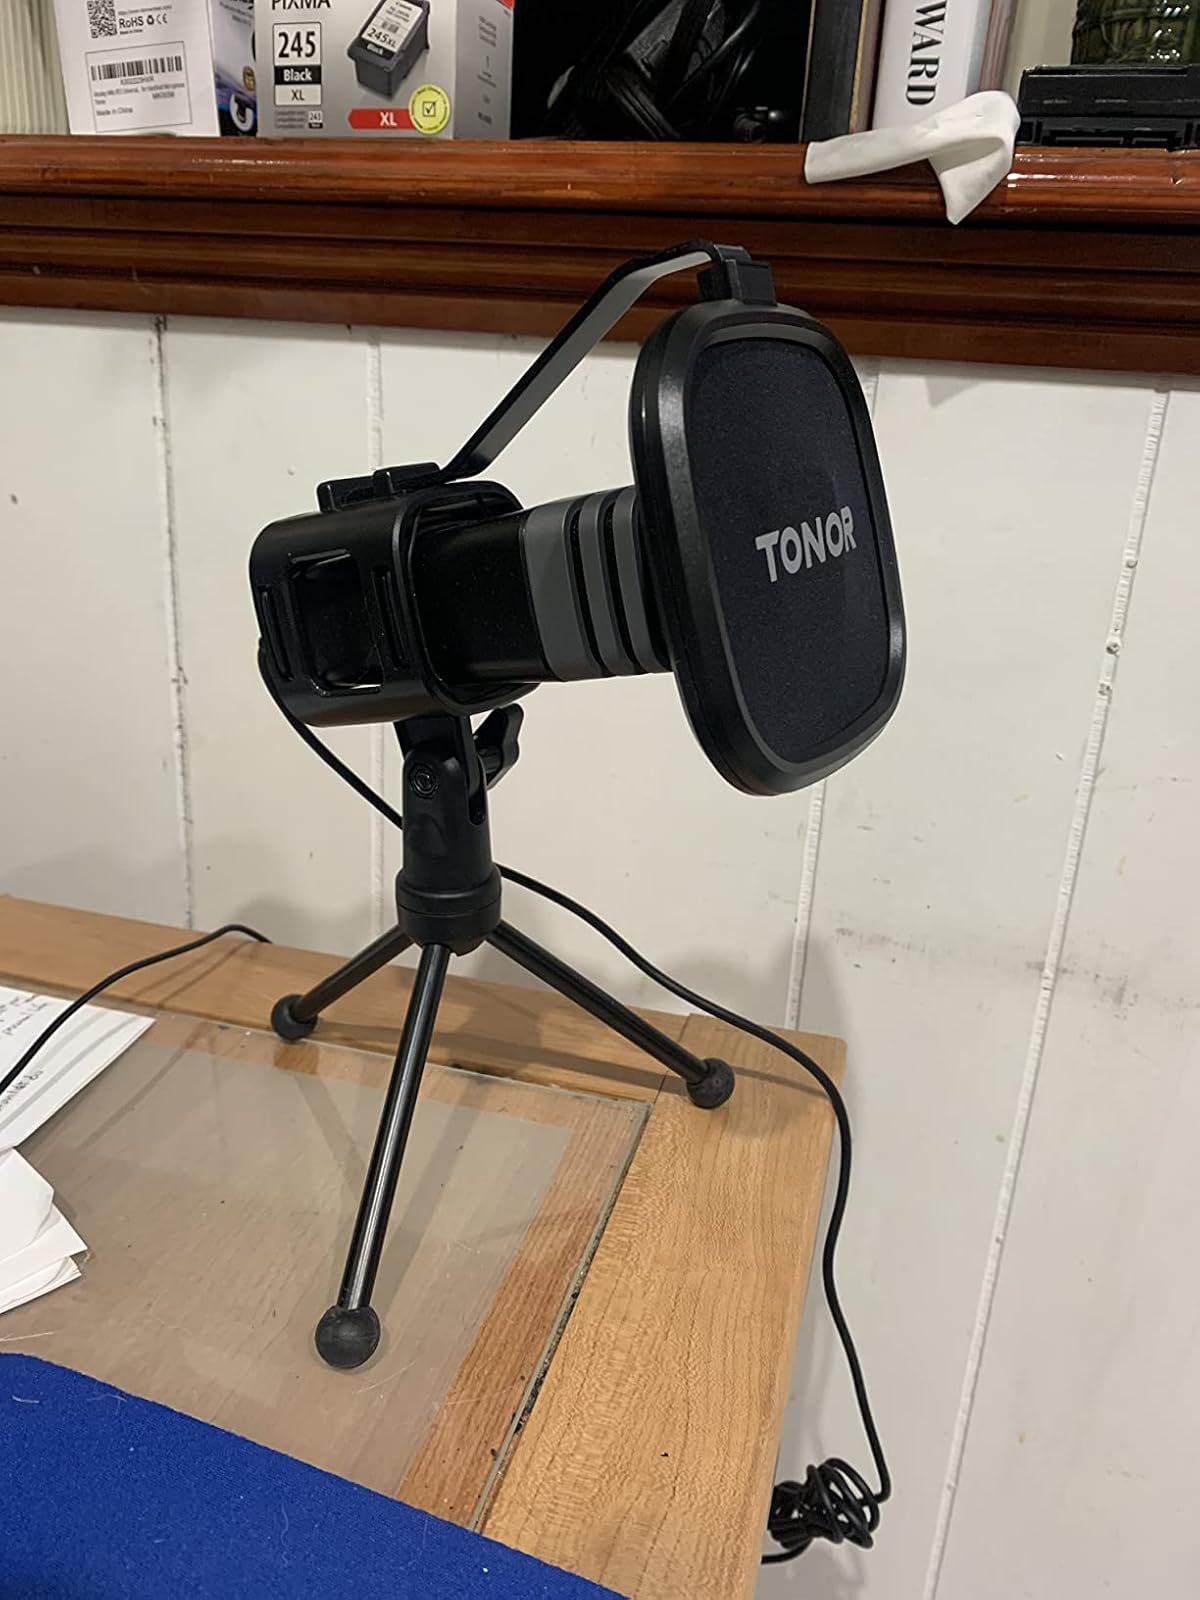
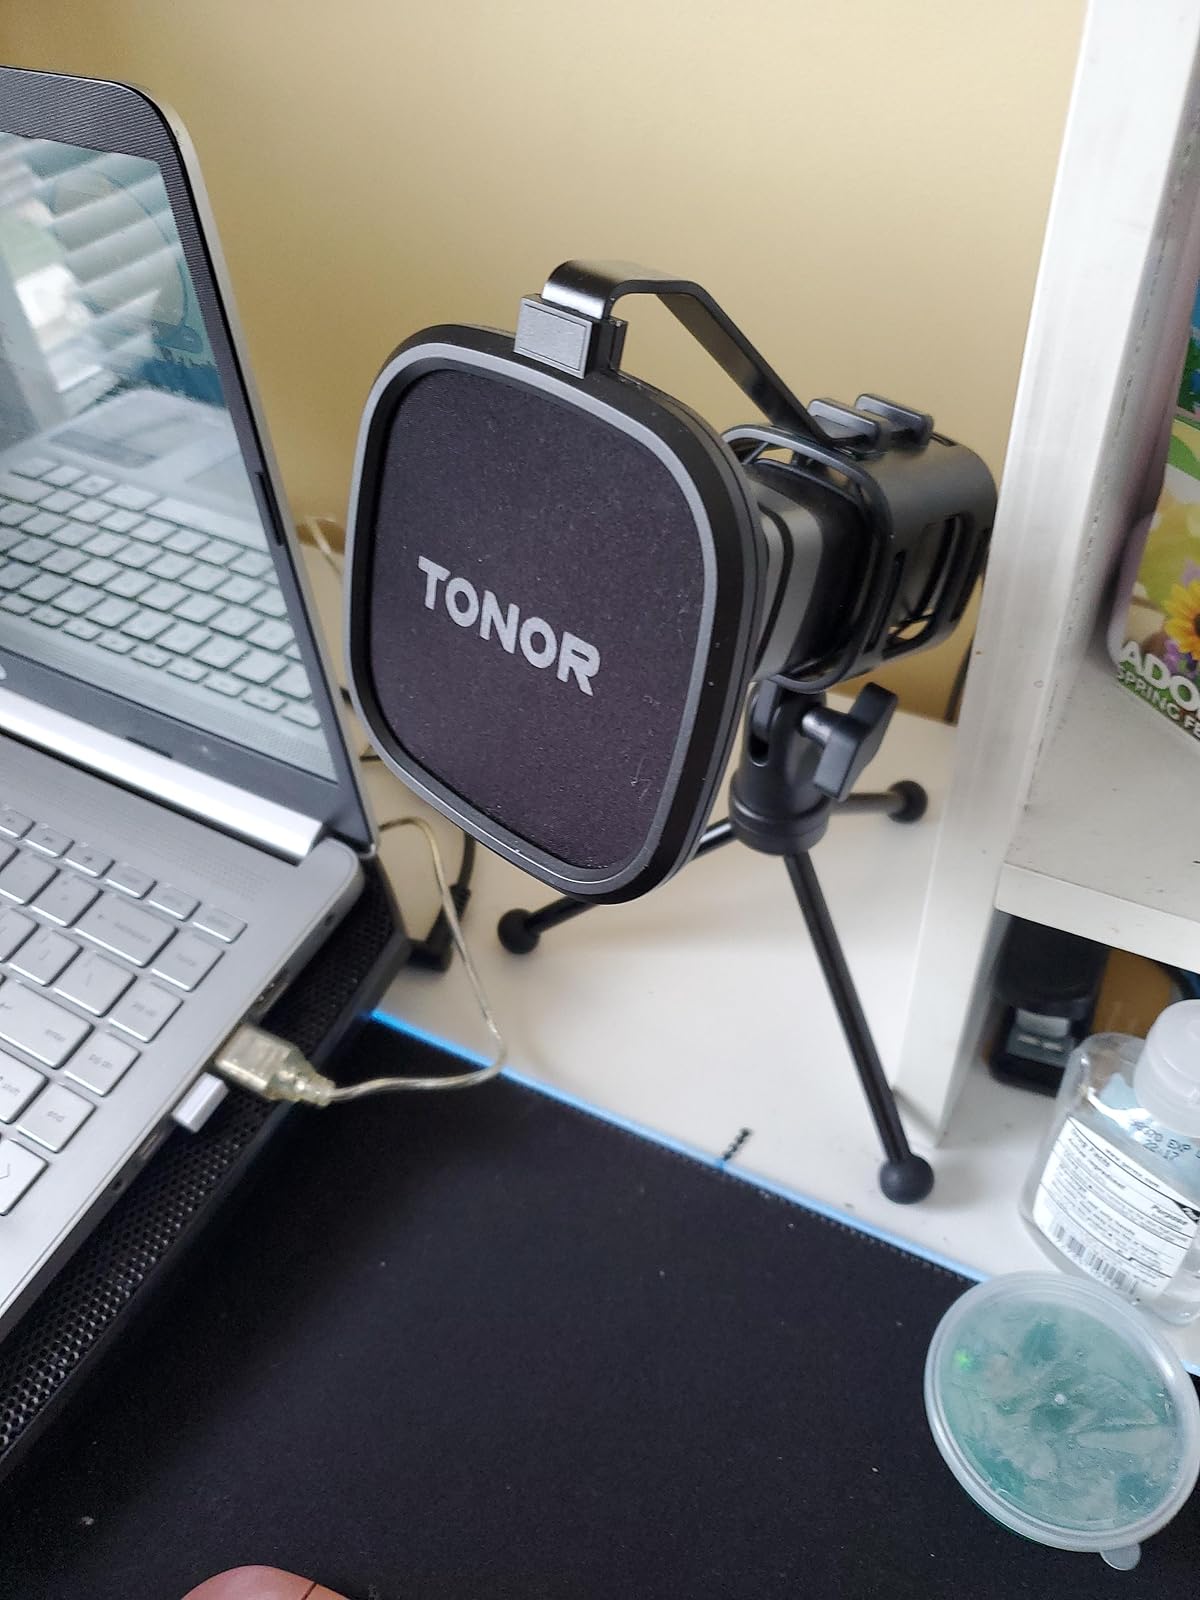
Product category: microphone
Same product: yes